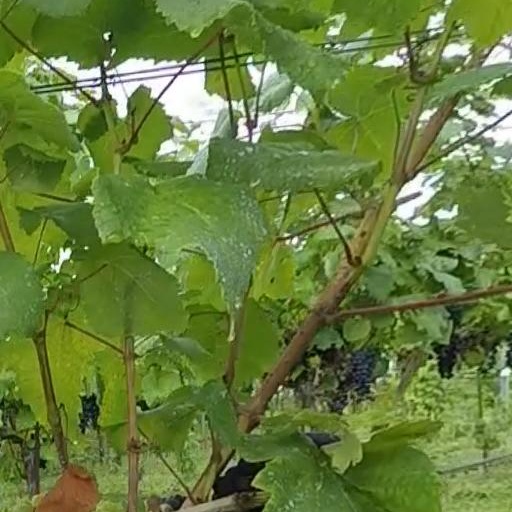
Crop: grape